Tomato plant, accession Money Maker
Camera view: bottom (45 deg); turntable rotation: 270 degrees
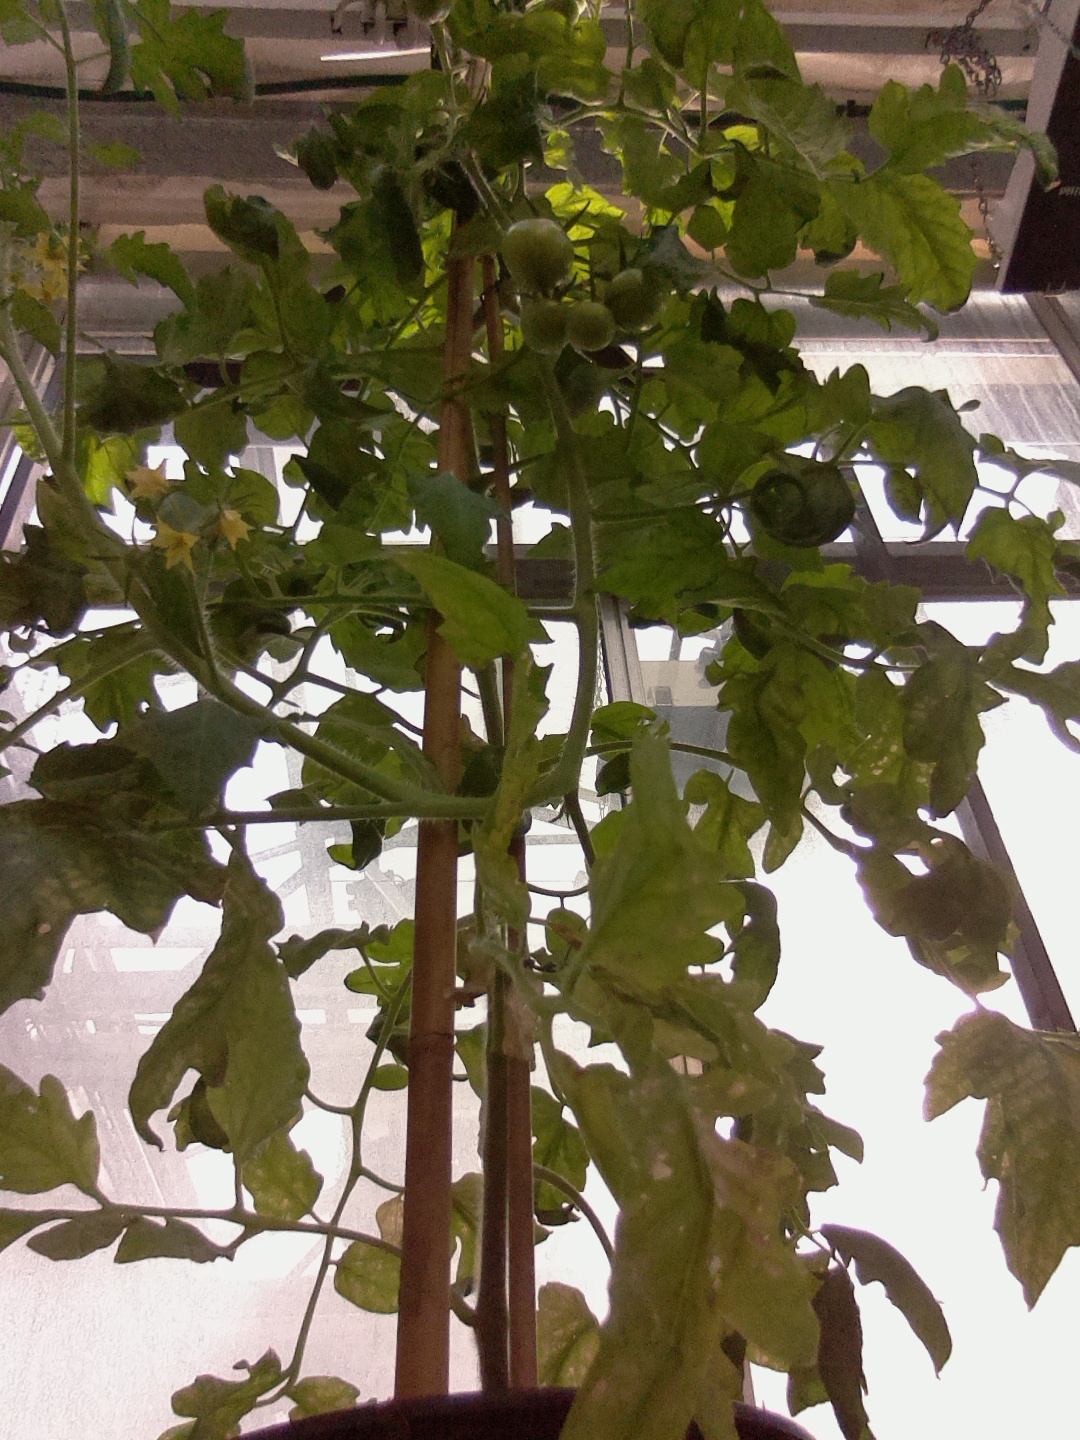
BBCH growth stage 72: 20%-30% of final fruit size